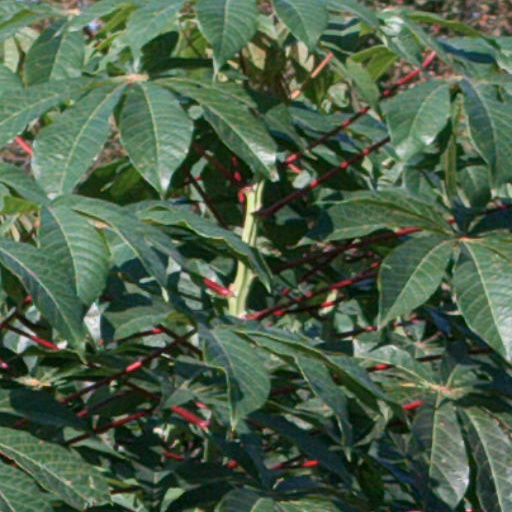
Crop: cassava